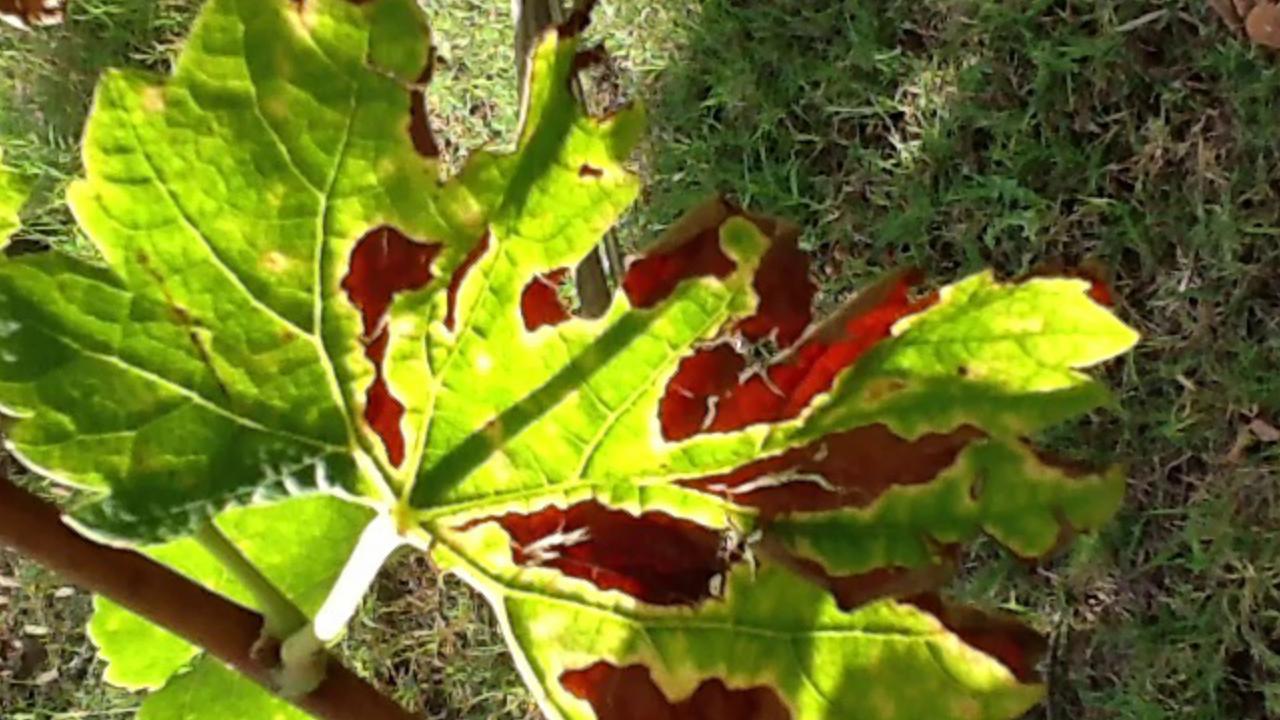
Label: esca